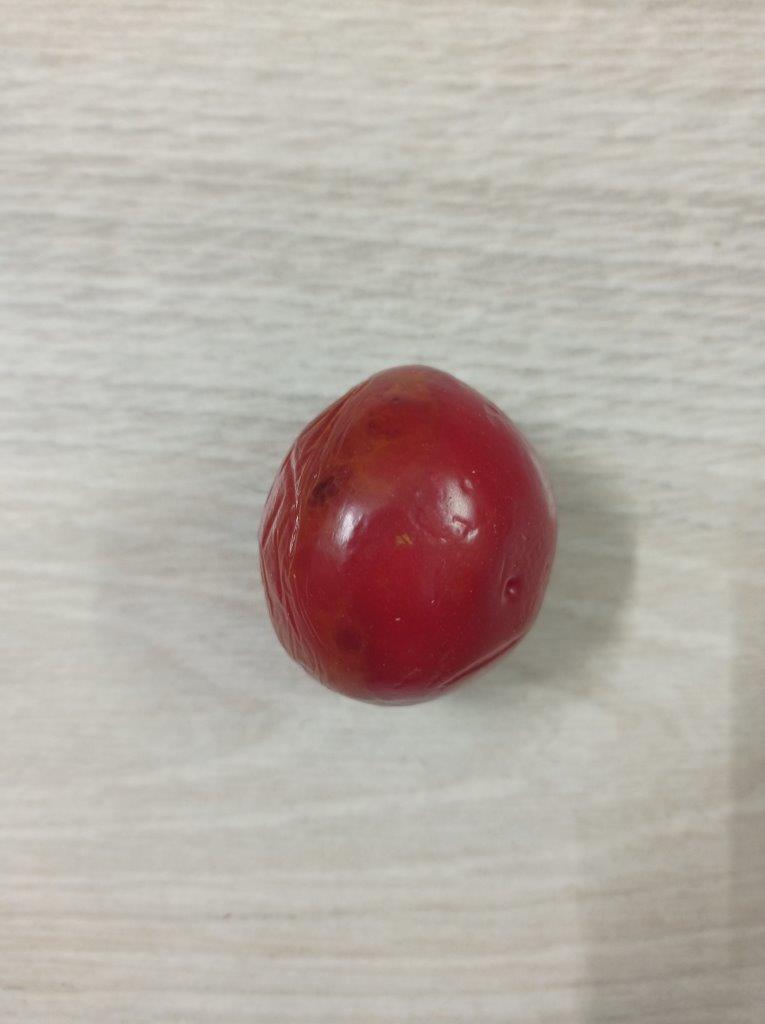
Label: Rotten